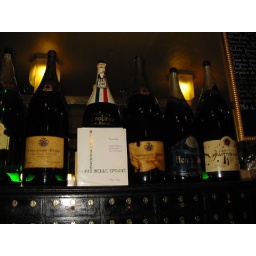
Champagne bottles in the restaurant Polidor. That book was slightly larger than A4, for scale.